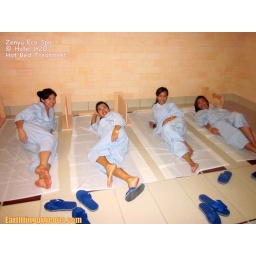
the girls in the hot bed treatment room